MF Doom

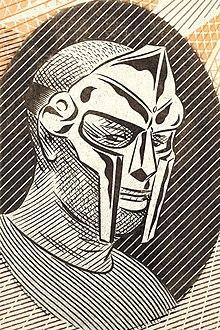
Portrait illustration of Dumile from a poster promoting his 2011 "Born Like This" tour of the UK

In early 2010, Dumile released the EP "Gazzillion Ear" on Lex, a compilation of remixes of "Gazzillion Ear" from "Born Like This," including a remix by Thom Yorke and two mixes by Jneiro Jarel. A further remix by Madvillain featuring a voicemail message from Kanye West was released online. The EP coincided with Dumile's first performances outside North America. On March 5, 2010, Lex and Sónar presented the first Doom show in London, at the Roundhouse in Camden. "Expektoration", Dumile's second live album, was released on September 14, 2010, through Gold Dust. In a review of "Expektoration", "Pitchfork" noted that Dumile's vocal performance was more energetic than on his recordings, which it characterized as "laidback" by comparison.